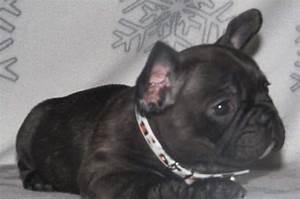
dog